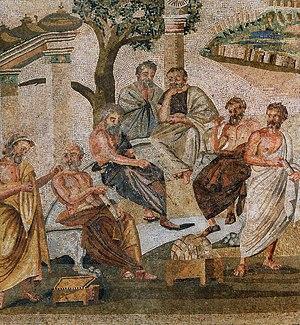
Mosaïque de l'Académie de Platon Mosaïque romaine du 1er siècle avant J.-C. (provenance
La mosaïque est l'art romain par excellence car ni la Grèce classique ni les Grecs d'Alexandrie n'avaient su lui donner la richesse du répertoire iconographique qu'elle a eue sous l'Empire romain et encore moins la répandre dans tout le bassin méditerranéen comme le fera Rome. La mosaïque polychrome est totalement maitrisée par les Romains au IIᵉ siècle av. J.-C.
L'architecture romaine est l'art de concevoir des espaces et de bâtir des édifices qui se développe durant la Rome antique, du Vᵉ siècle av. J.-C. au IVᵉ siècle apr. J.-C. Elle adopte certains aspects de l'architecture de la Grèce antique de façons directe et indirecte à travers les contacts avec la Grande-Grèce et par l'utilisation des techniques de l'architecture étrusque qui trouve elle-même son origine dans l'architecture grecque. On retrouve ainsi dans les monuments romains l'esthétisme des bâtiments grecs avec l'utilisation des ordres architecturaux et du marbre qui se mélange aux techniques héritées des étrusques, comme leur savoir-faire en matière d'ingénierie hydraulique.